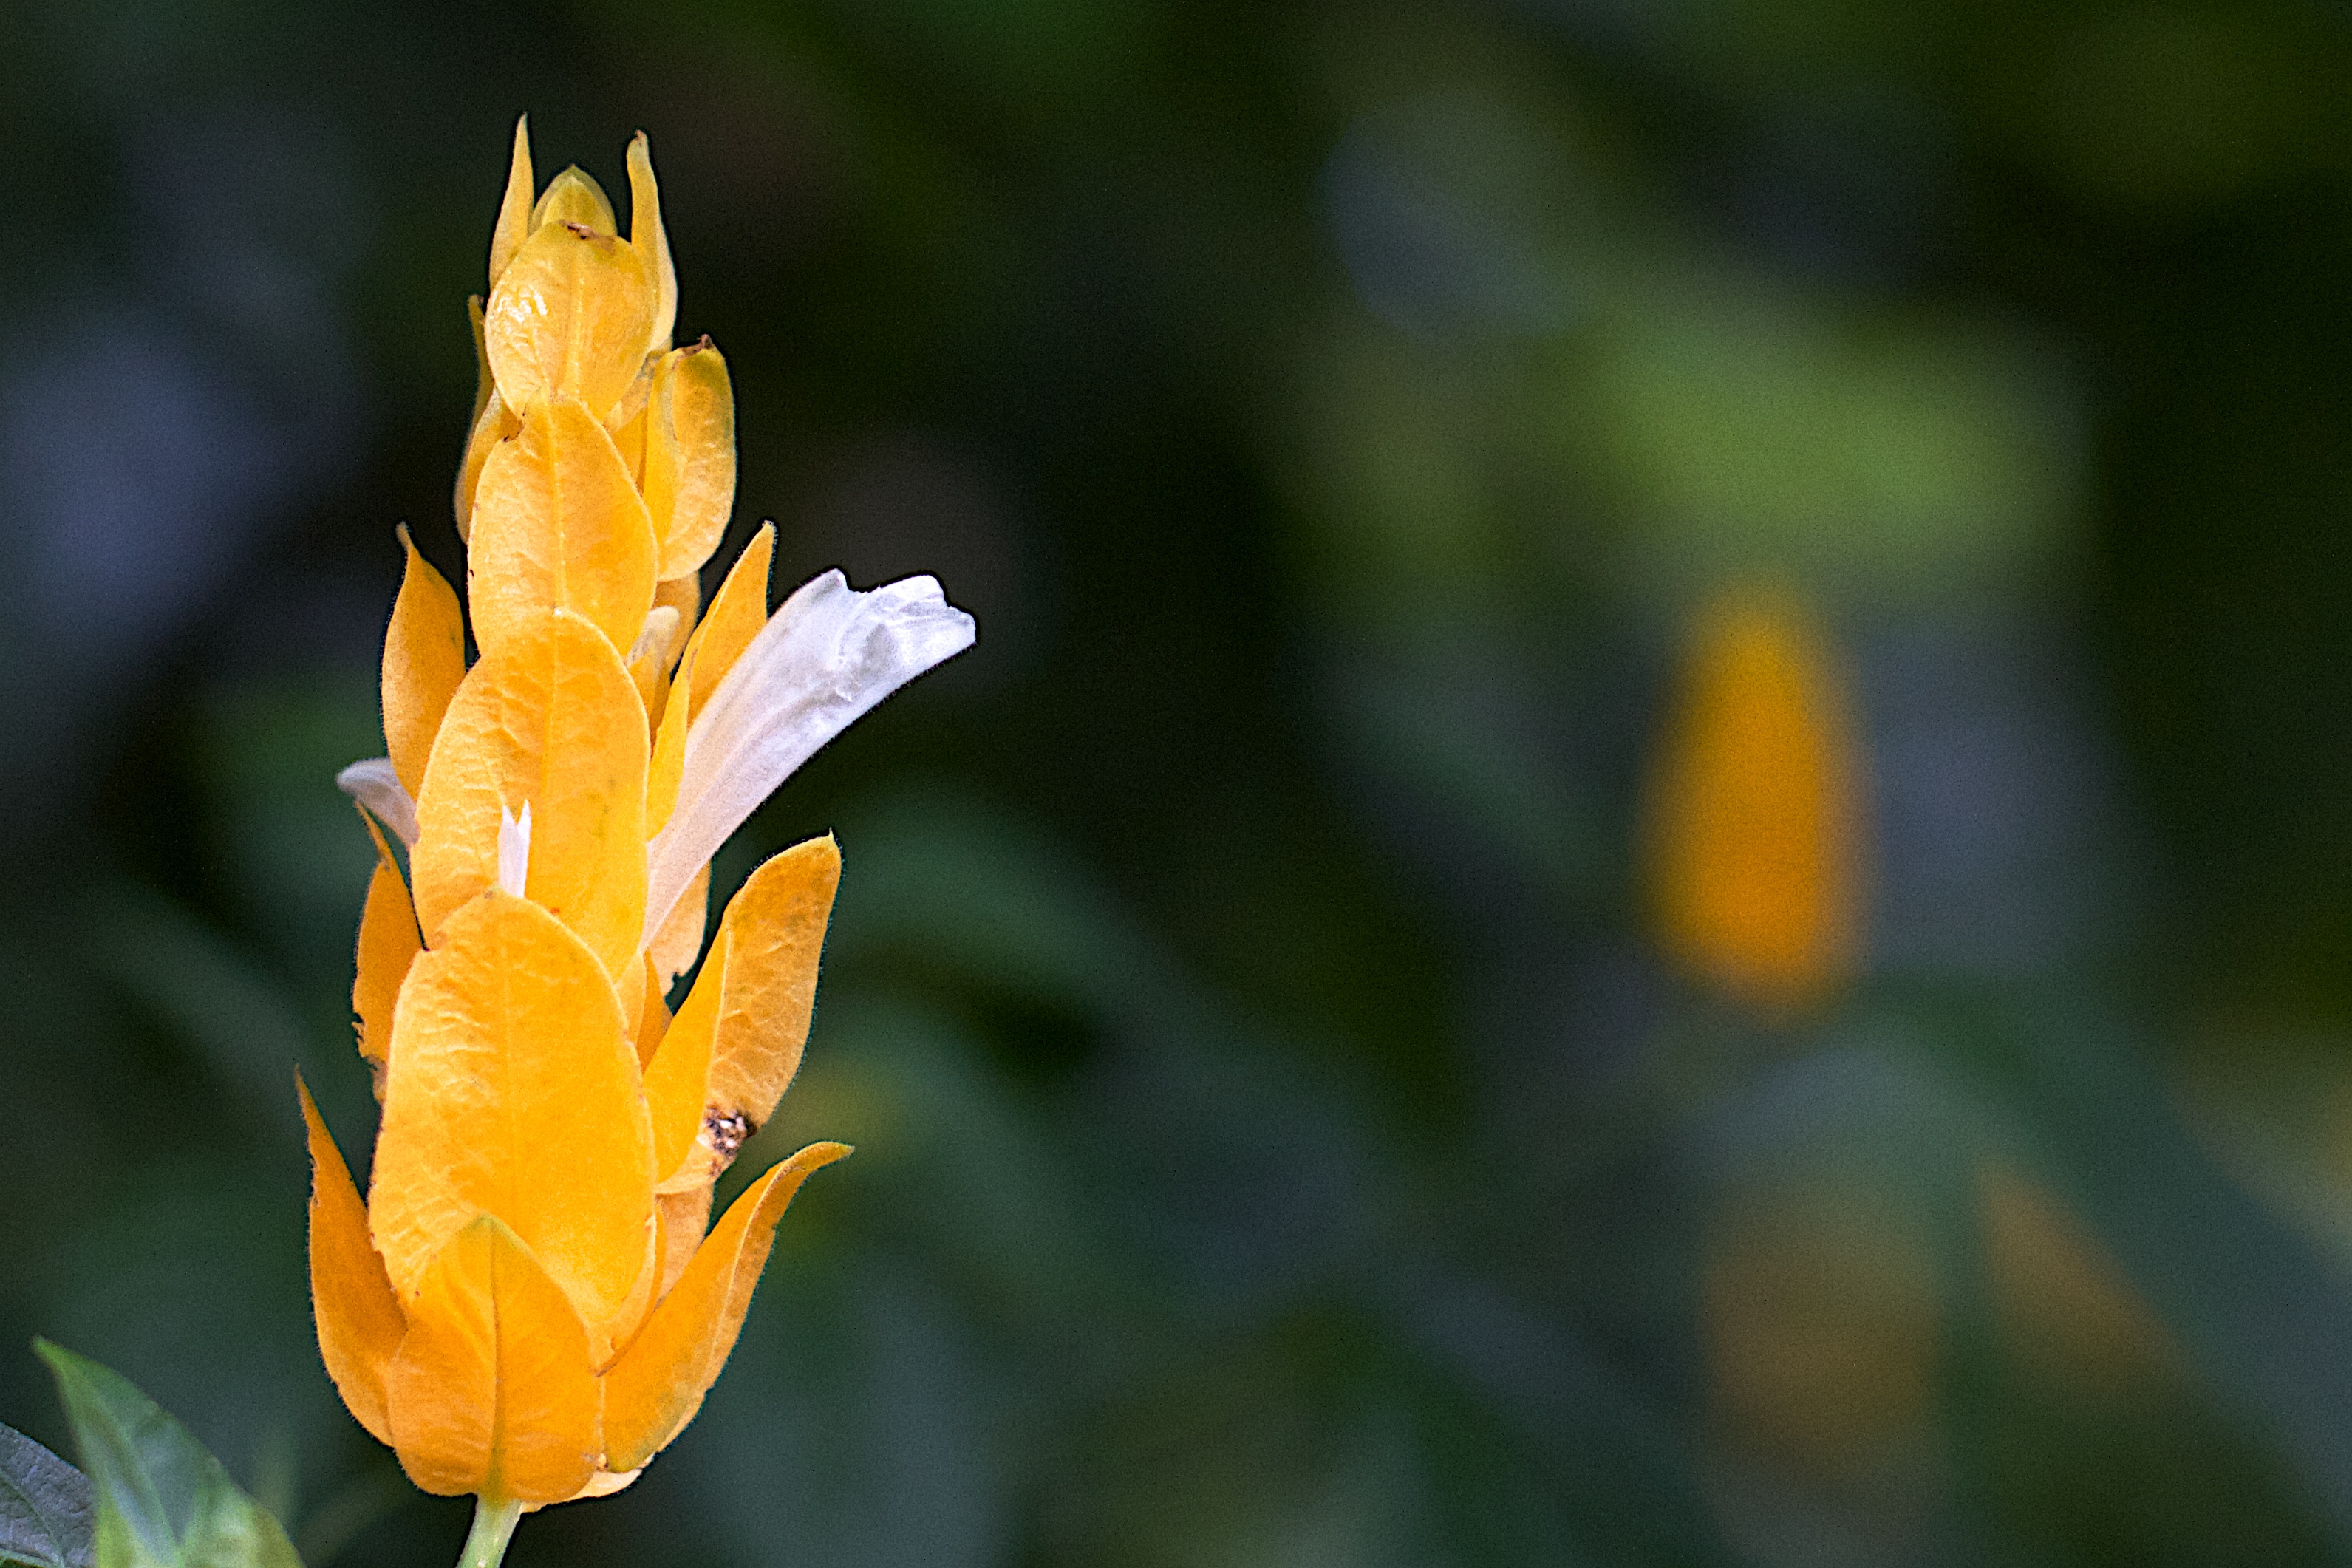
nature, blossom, plant, sunlight, leaf, flower, petal, autumn, botany, yellow, flora, wildflower, close up, bud, nectar, macro photography, flowering plant, plant stem, land plant